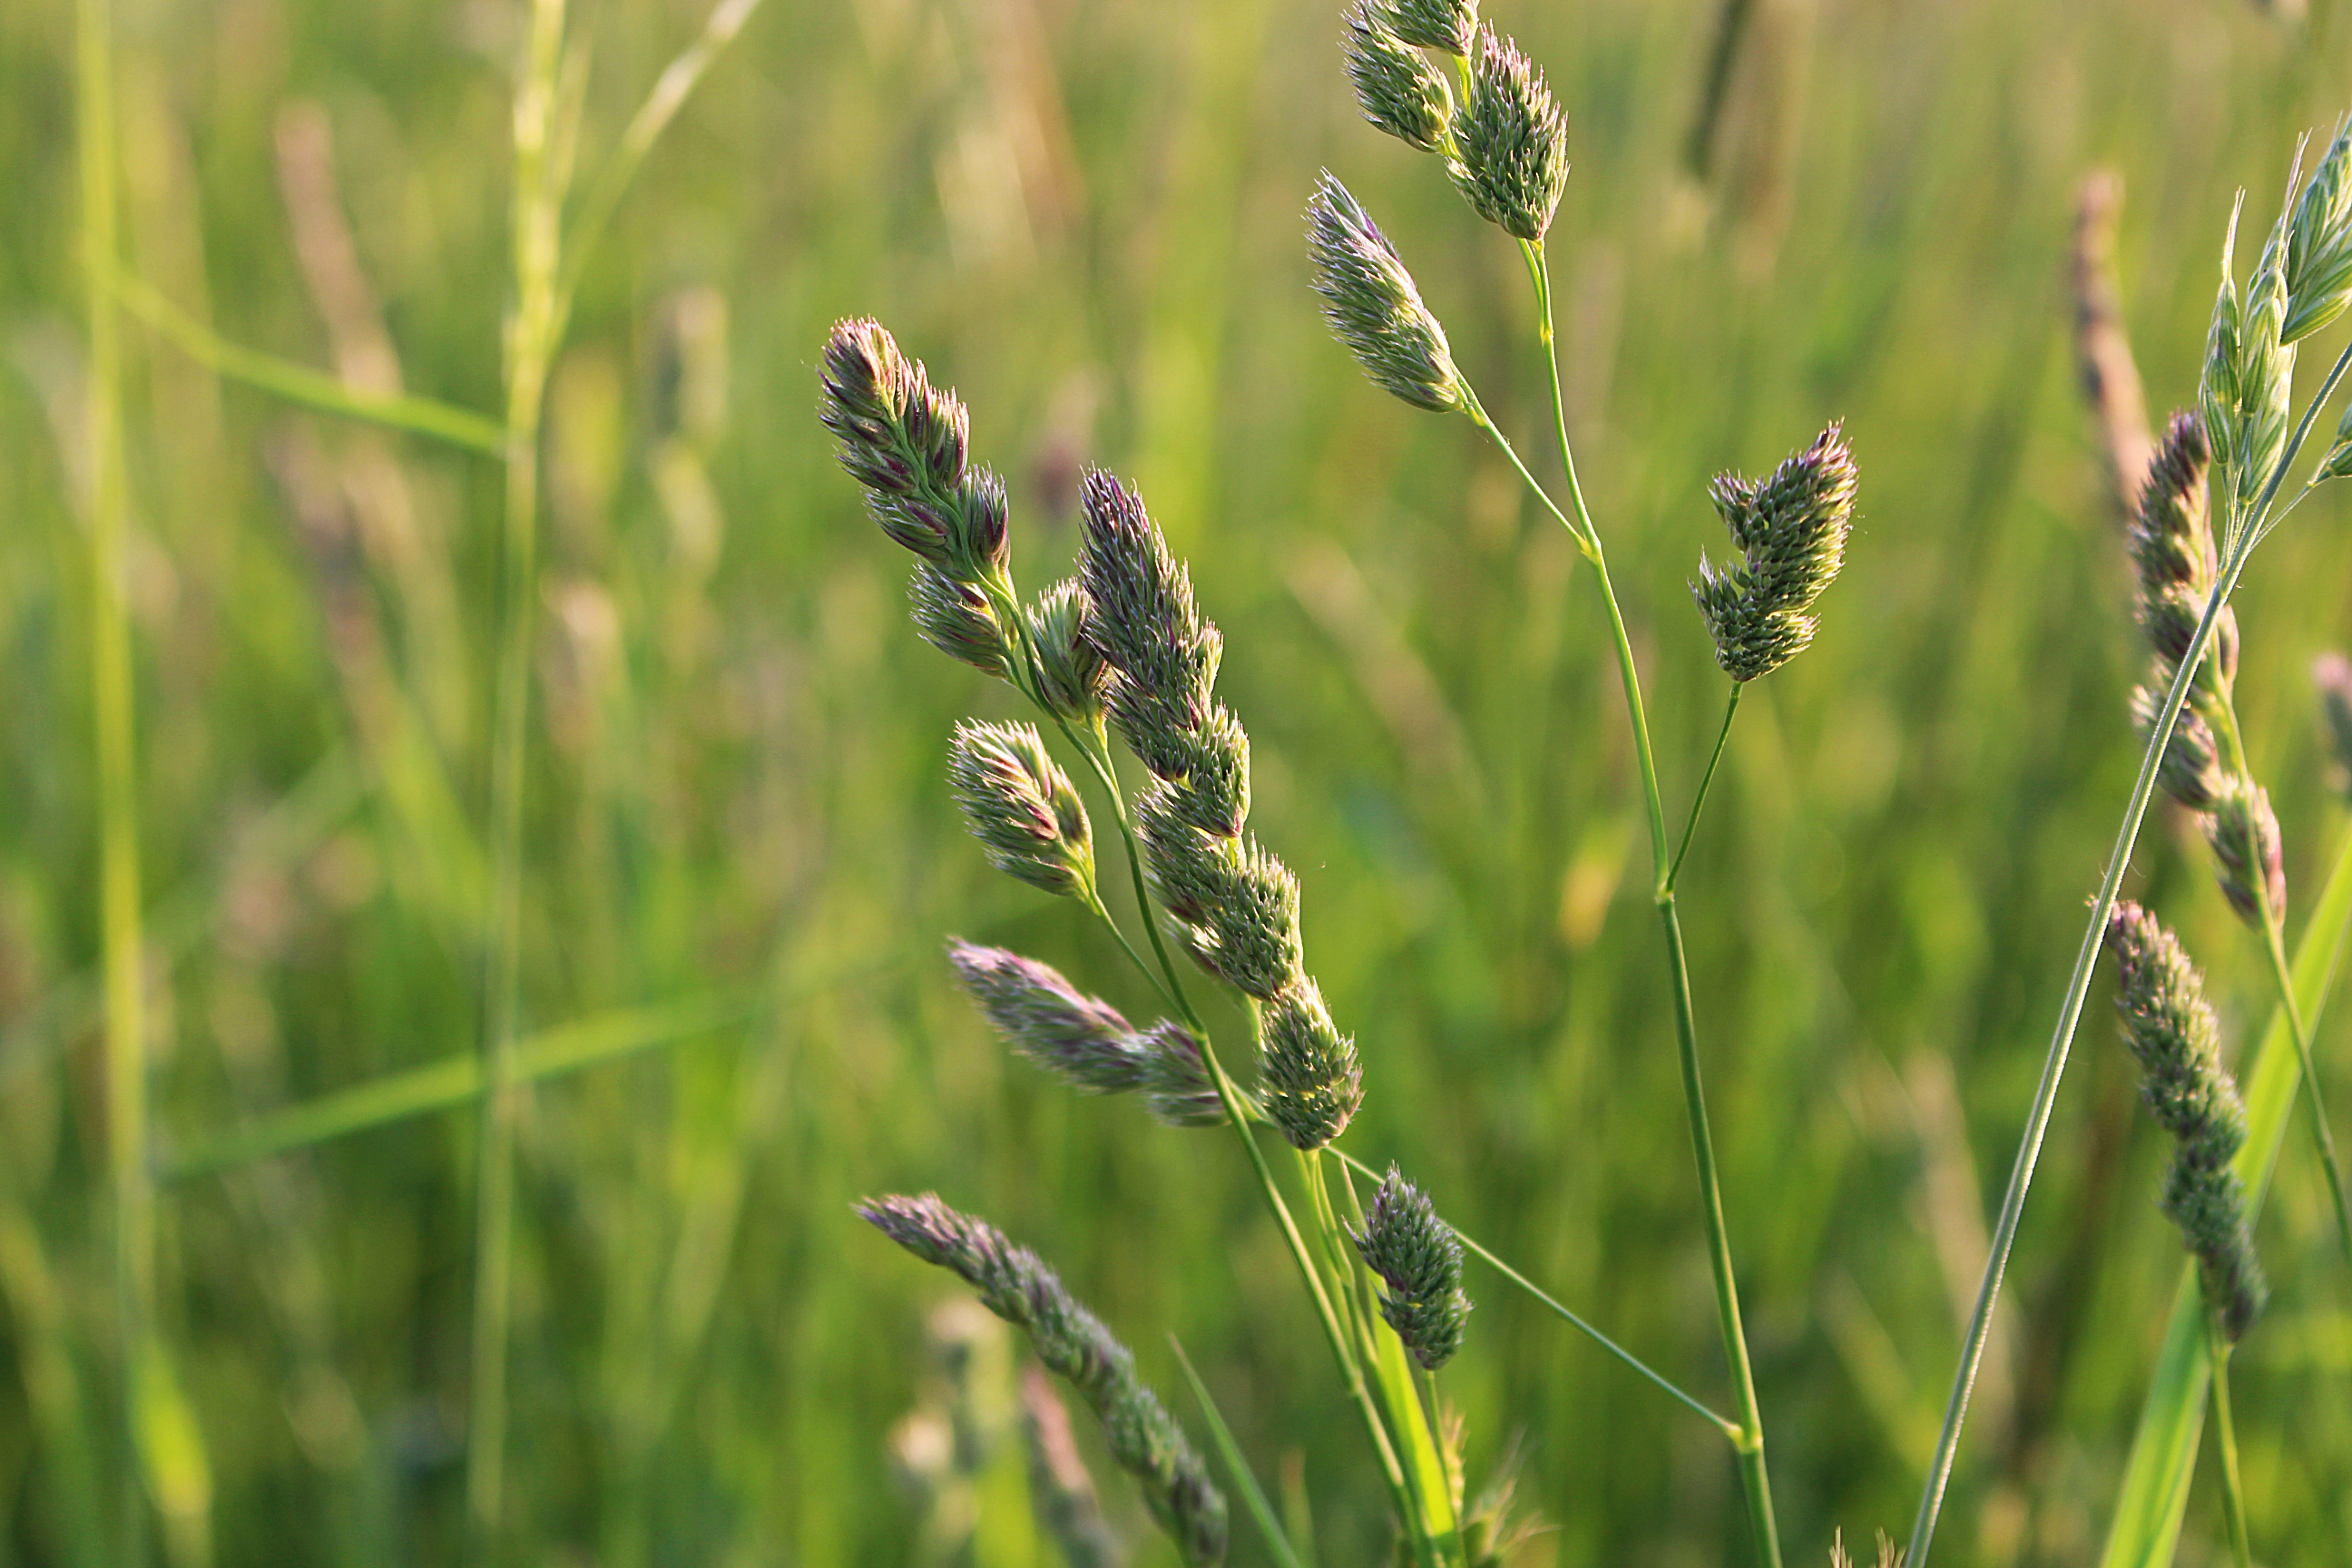
grass, plant, field, lawn, meadow, prairie, flower, green, crop, agriculture, close, flora, wild flower, wildflower, pointed flower, grassland, habitat, macro photography, flowering plant, natural plant, grass family, plant stem, land plant, hierochloe, phragmites